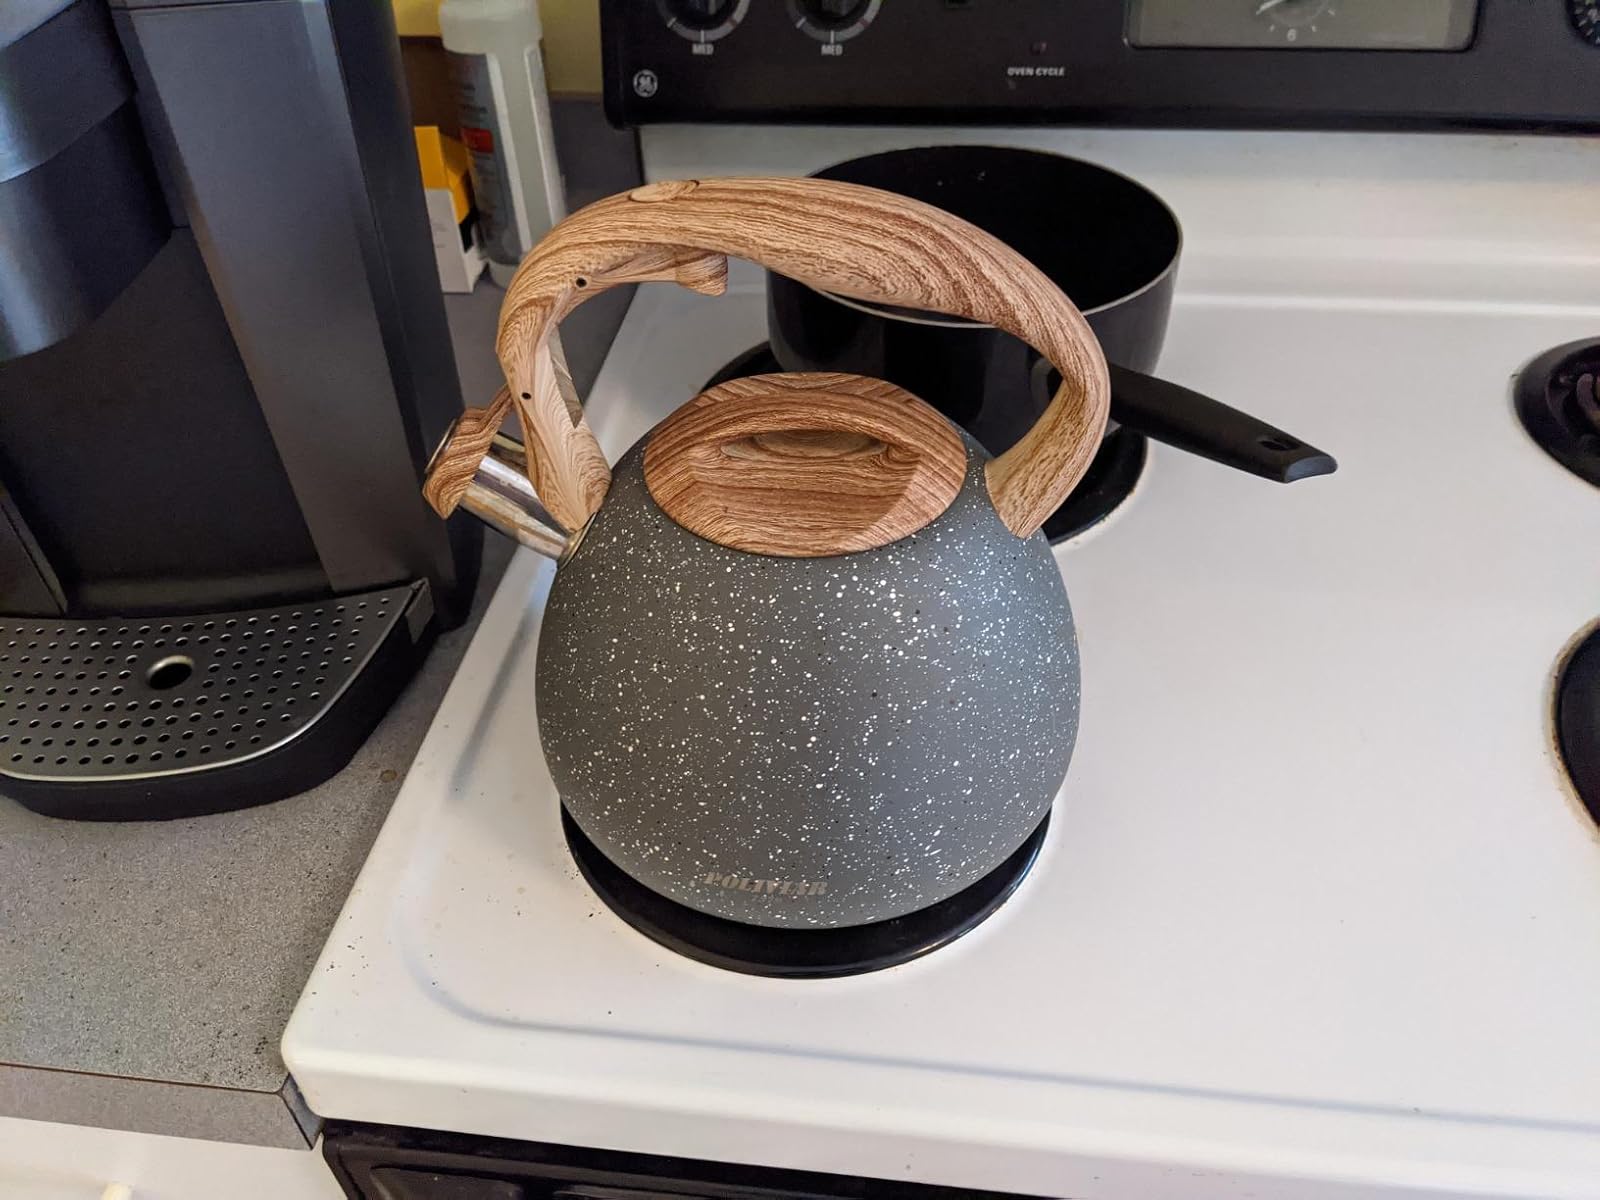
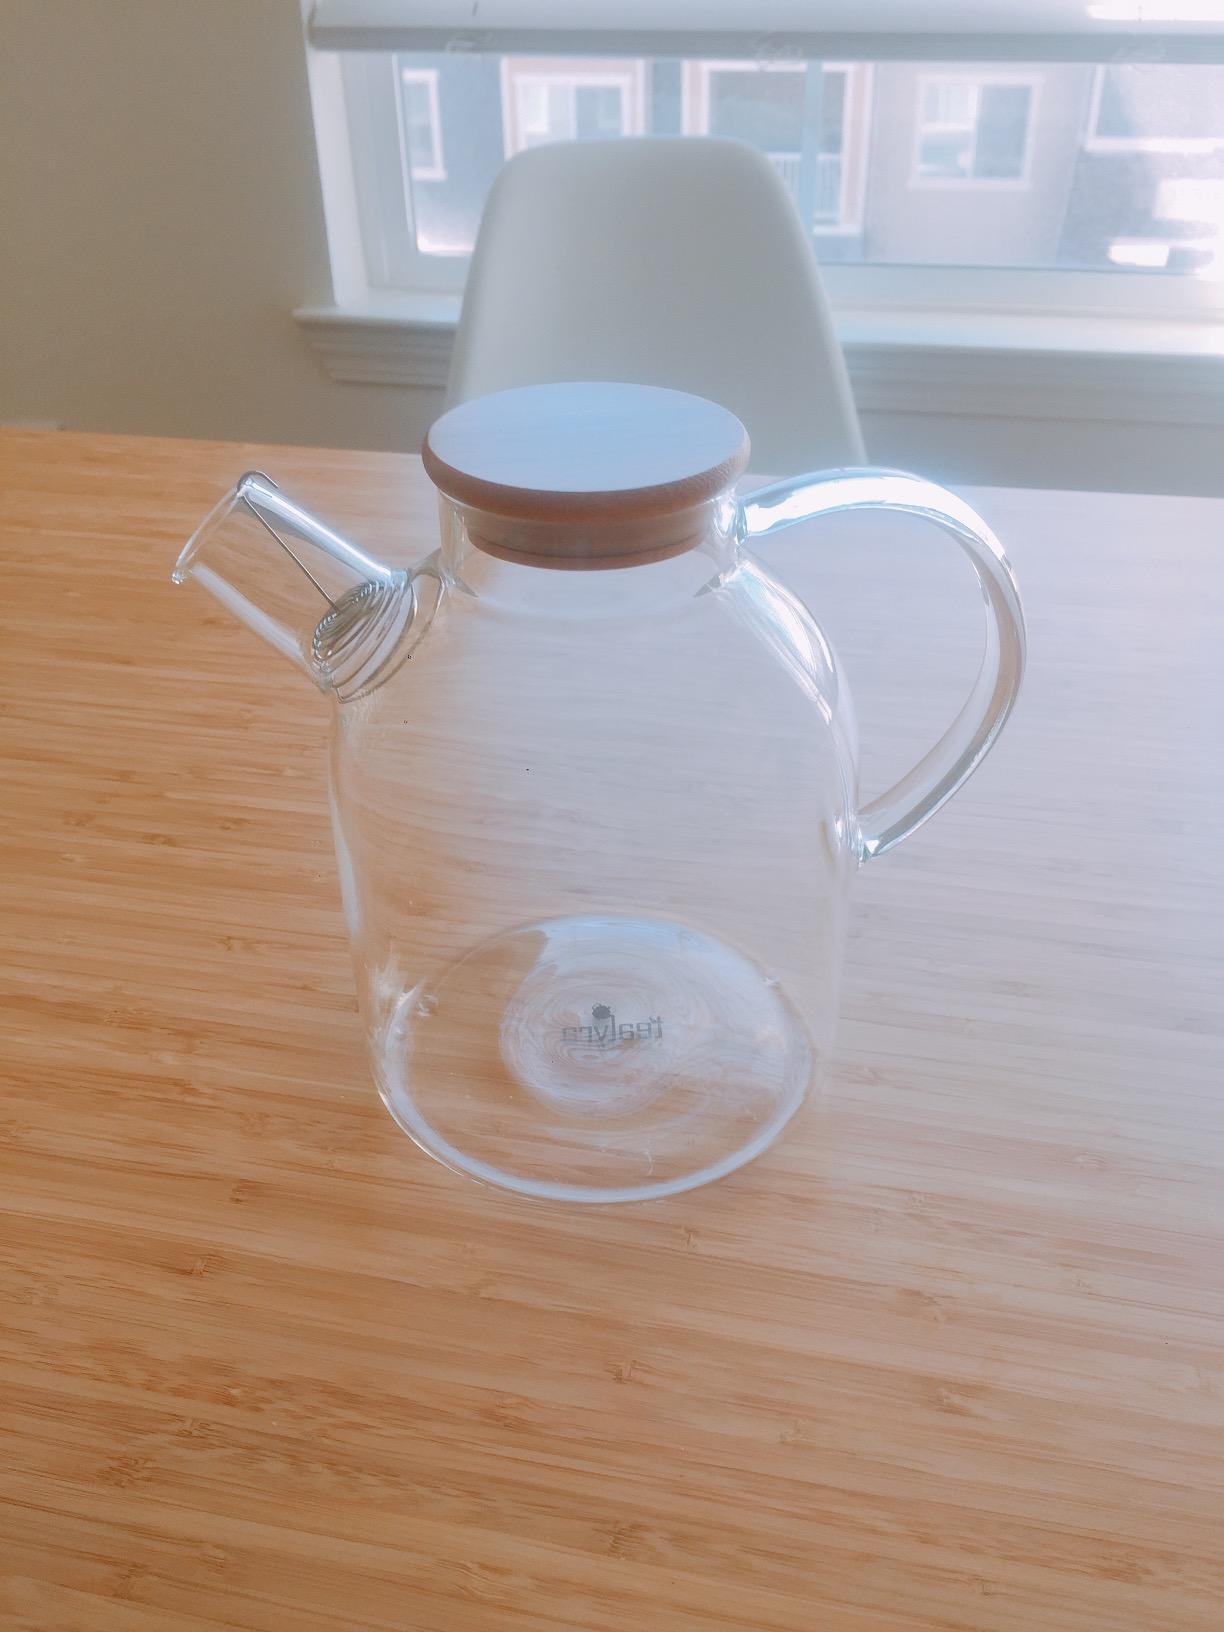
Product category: items_kettle
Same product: no